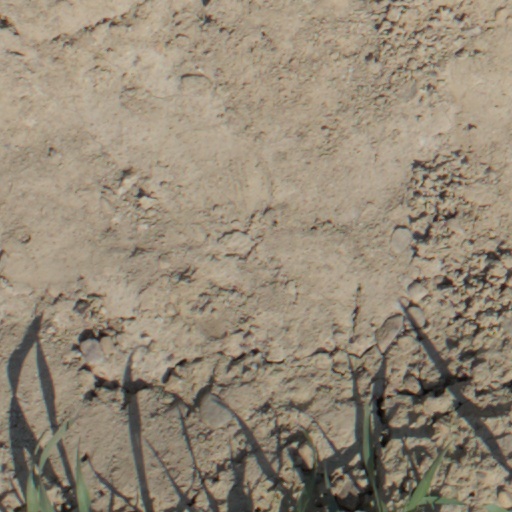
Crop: wheat